Meadowvale, Mississauga

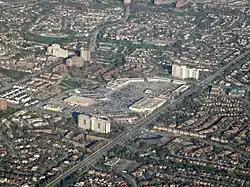
Meadowvale Town Centre

Meadowvale Village was established in 1819 by Irish immigrants from New York state led by John Beatty. In the village's early years, the main industry was milling, with the mills drawing power from the Credit River. Gooderham and Worts owned and operated many businesses in the village in the 1860s and 1870s, including a mill.